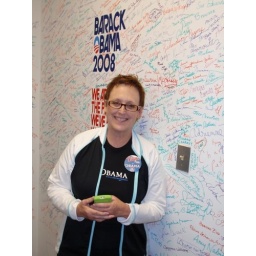
Friend and volunteer Marynell Benson in front of our signature wall in the Media office